And the Devil Will Drag You Under

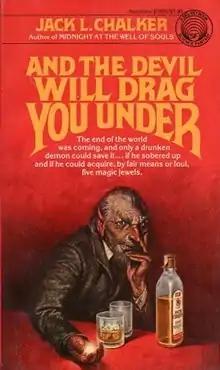
First edition cover

And the Devil Will Drag You Under (1979) is a comic fantasy by American writer Jack Chalker involving an alcoholic demon and two humans he summons to collect the pieces of a mystic artifact that the demon requires to save Earth from an asteroid on a collision course. The humans' journeys include both mystical transformations of their bodies and trips to worlds that parodied famous fantasy novel locales.